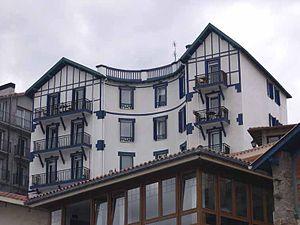
Getaria en basque ou Guetaria en espagnol est une commune du Guipuscoa dans la communauté autonome du Pays basque en Espagne.